Green Mothers' Club

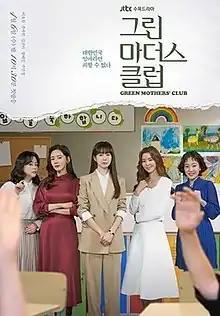
Promotional poster

Green Mothers' Club ( is a 2022 South Korean television series directed by Ra Ha-na and starring Lee Yo-won, Choo Ja-hyun, Kim Gyu-ri, Jang Hye-jin and Joo Min-kyung. It premiered on JTBC on April 6, 2022, and aired every Wednesday and Thursday at 22:30 (KST) with 16 episodes. It is also available for streaming on Netflix.